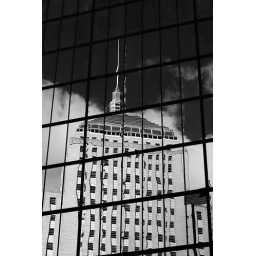
Reflection of the old Hancock building in the glass of the new Hancock tower.